Obcina Mestecăniș Mountains

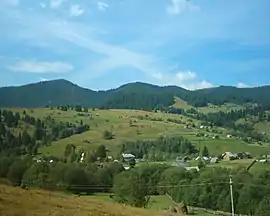
The Obcina Mestecăniș Mountains viewed from Benia, Moldova-Sulița

The Obcina Mestecăniș Ridge is a range of mountains in Romania. Geologically they belong to the Moldavian-Muntenian Carpathians group of the Outer Eastern Carpathians subprovince. Within Romania, however, it is traditional to divide the Eastern Carpathians ("Carpații Orientali") into three geographical groups (north, center and south) instead. The Romanian categorization includes Mestecăniș Ridge within the northern Carpathians of Maramureș and Bukovina ("Grupa Nordică", "Munții Carpați ai Maramureșului și Bucovinei").